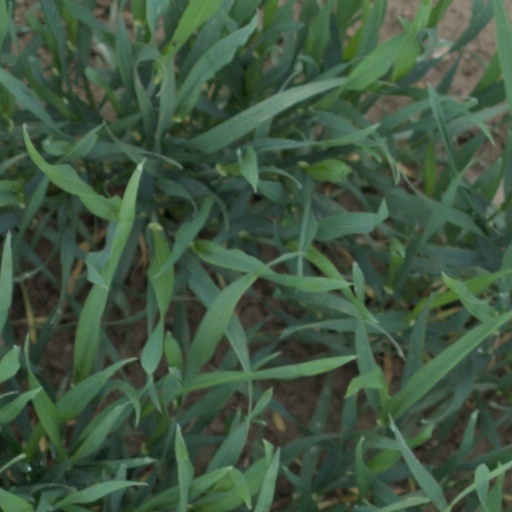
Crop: wheat